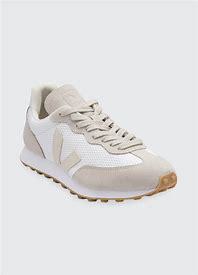
Brand: Veja
Model: RIO Branco